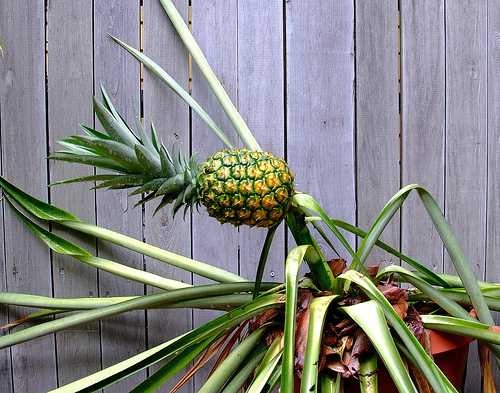
Label: Pineapple